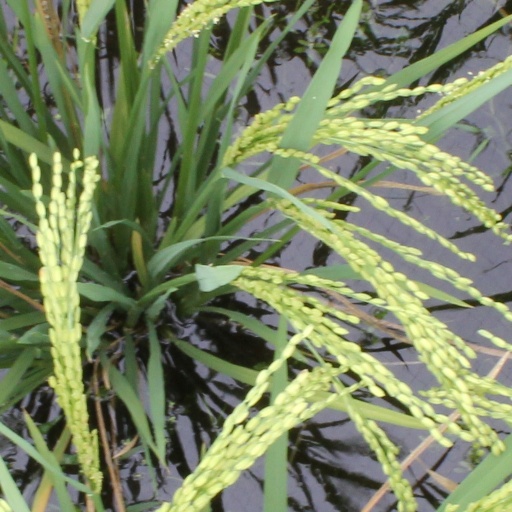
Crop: rice